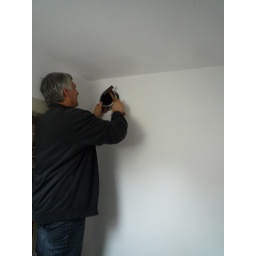
The &amp;quot;new&amp;quot; wooden stove only had 120mm pipes and the hole in the wall was bigger :-(